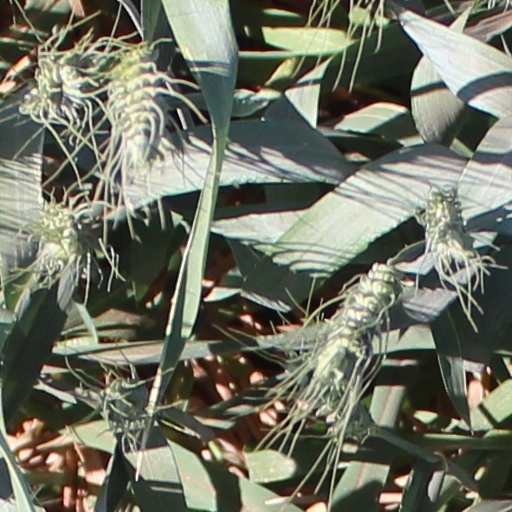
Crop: wheat